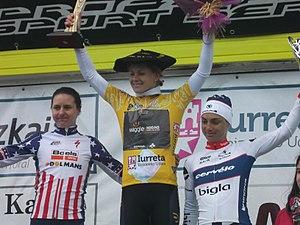
La 29ᵉ édition de l'Emakumeen Euskal Bira a lieu du 13 avril au 17 avril 2016. La course fait partie du calendrier international féminin UCI 2016 en catégorie 2.1.